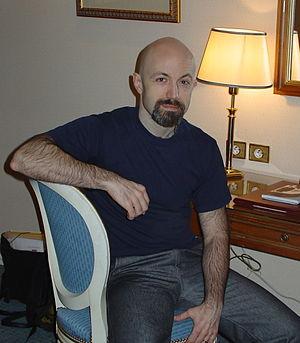
Photo de Shazz
Shazz, de son vrai nom Didier Delesalle, est un musicien français de musique électronique. Il fait partie de la scène deep house et downtempo française à l'instar de St Germain ou DJ Cam.